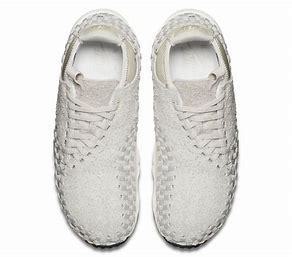
Brand: Nike
Model: Air Footscape Woven Chukka